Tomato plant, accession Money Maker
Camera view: horizontal (90 deg, fisheye); turntable rotation: 180 degrees
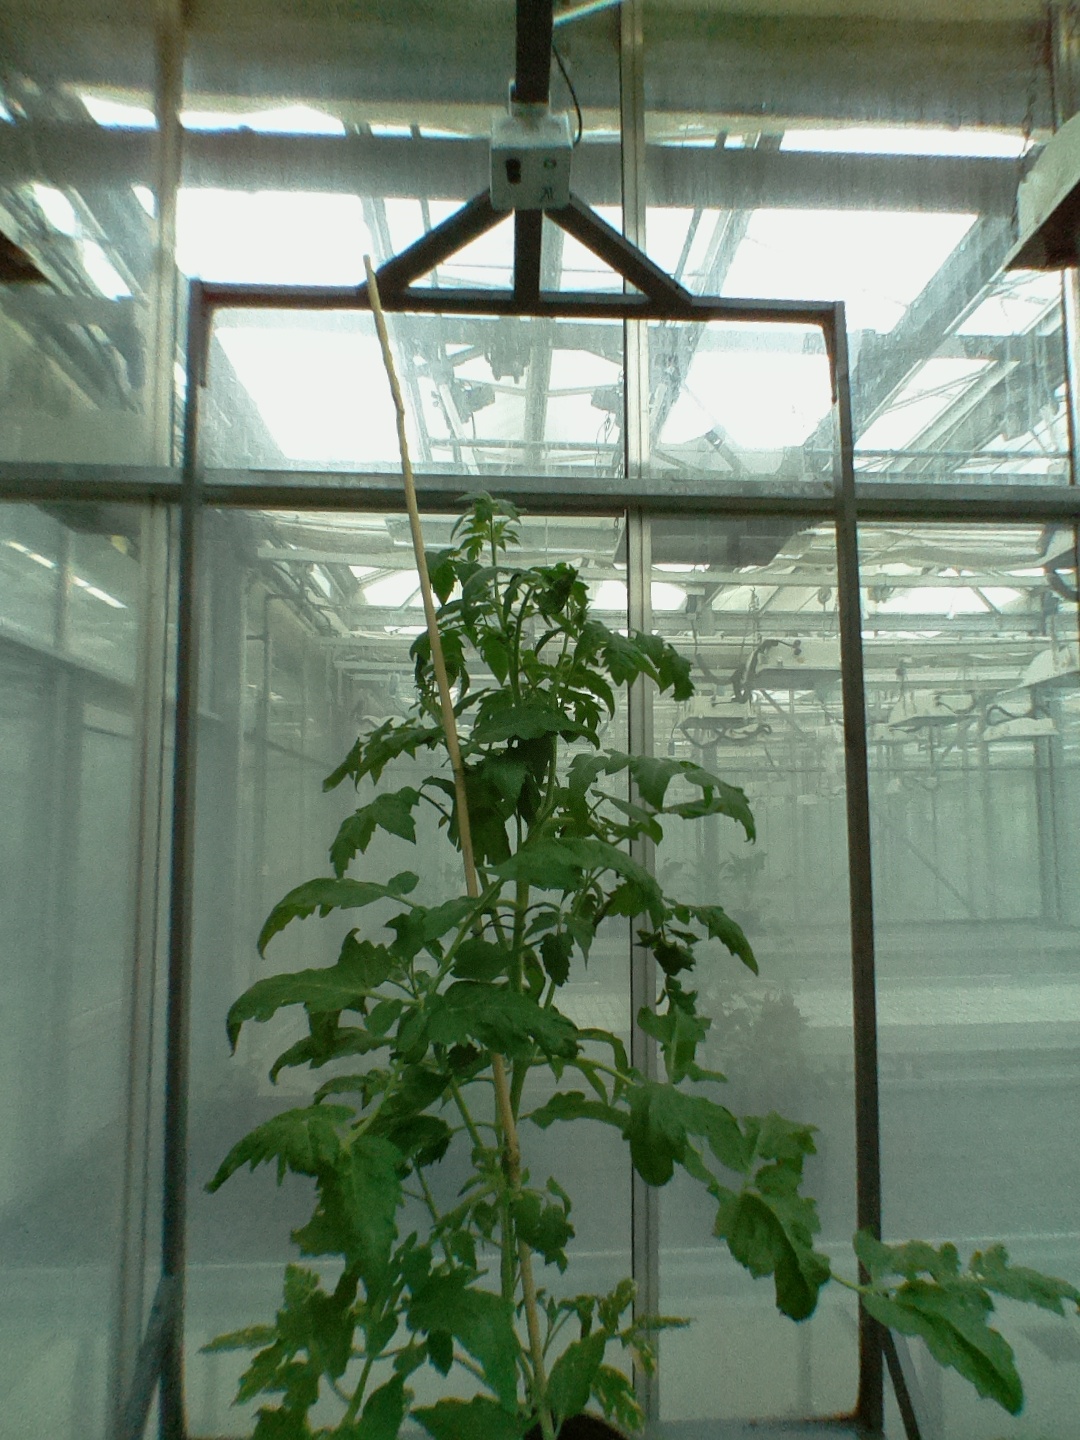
BBCH growth stage 27: 70%-80% Side shoots formed